National Register of Historic Places listings in Radford, Virginia

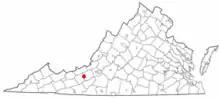
Location of Radford in Virginia

This is intended to be a complete list of the properties and districts on the National Register of Historic Places in the independent city of Radford, Virginia, United States. The locations of National Register properties and districts for which the latitude and longitude coordinates are included below, may be seen in a Google map.